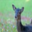
Label: deer